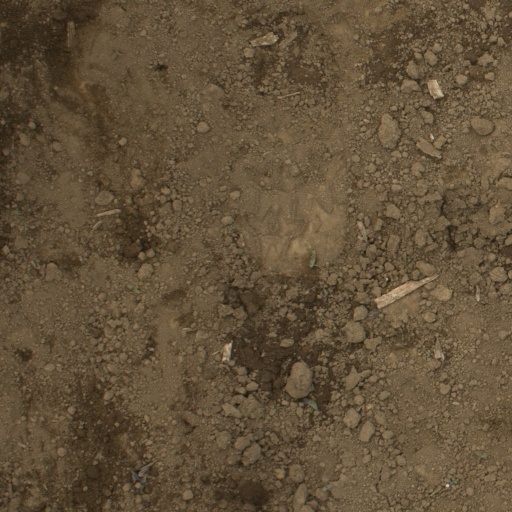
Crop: Jerusalem artichoke